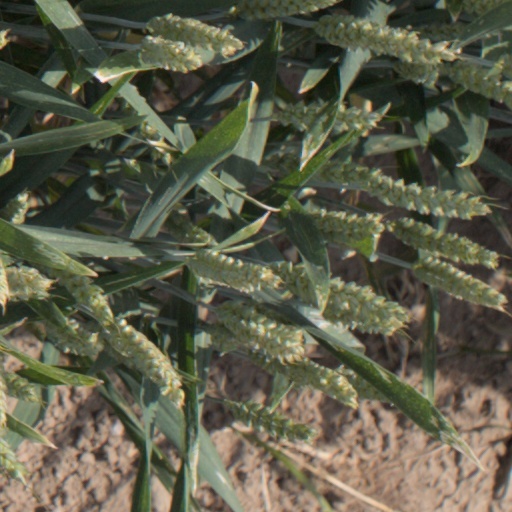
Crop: wheat